Jim Mahoney

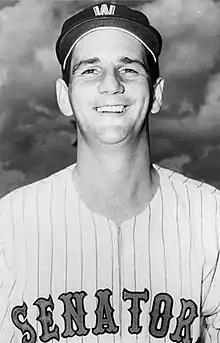
Mahoney in 1961

James Thomas Mahoney (born May 26, 1934) is a former Major League Baseball shortstop. He was signed by the Philadelphia Phillies before the 1953 season and played for the Boston Red Sox (1959), Washington Senators (1961), Cleveland Indians (1962) and Houston Astros (1965). The native of Englewood, New Jersey, threw and batted right-handed, stood tall and weighed during his active career.